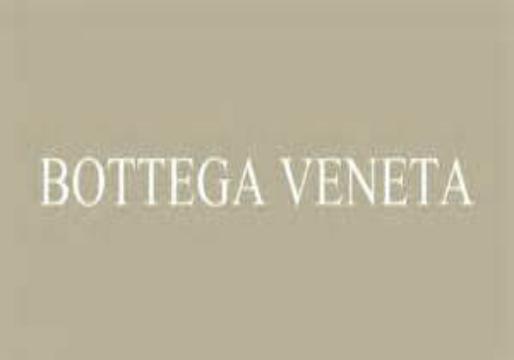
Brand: Bottega Veneta
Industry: Clothes